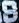
Number: 8